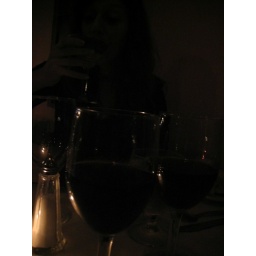
bottle of wine in hell's kitchen